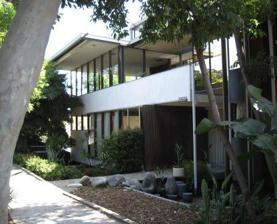
Building: Neutra VDL Studio and Residences
Country: United States of America
Year built: 1932
Historic buildings in California, United States United States historic place Richard and Dion Neutra VDL Research House II U.S. National Register of Historic Places U.S. National Historic Landmark Location 2300 Silver Lake Boulevard 2351 Edgewater Terrace Los Angeles, California Coordinates 34°5′54.43″N 118°15′37.64″W / 34.0984528°N 118.2604556°W / 34.0984528; -118.2604556 Area 4,200 square feet (lot size) 3,501 square feet (structures) Built 1932, razed 1963, rebuilt 1964 Architect Richard Neutra and Dion Neutra Architectural style Modern NRHP reference No. 03000774 Significant dates Added to NRHP May 8, 2009 Designated NHL December 23, 2016 Neutra VDL Studio and Residences , the home of architect Richard Neutra , is located in Los Angeles, California . It is also known as the Neutra Research House , the Van der Leeuw House , the Richard and Dion Neutra VDL Research House II , or the Richard and Dion Neutra VDL Research Houses and Studio . It was designed by Richard Neutra and his son Dion Neutra . The house is currently owned by California State Polytechnic University, Pomona , and is maintained by its College of Environmental Design . The property was added to the National Register of Historic Places in 2009, and was designated as a National Historic Landmark in 2016. History Originally built in 1932, the 2,000-square-foot (190 m 2 ) house was built for Neutra and his family and called the VDL Research House because it was built with a loan from Neutra's early patron, Cees H. Van der Leeuw, a wealthy Dutch industrialist and architecture aficionado. Neutra and his wife, Dione, raised their three sons at the house. He also ran his architecture practice out of a studio in the house until he later opened his design studio at the Neutra Office Building on Glendale Boulevard (a property that is also listed on the National Register of Historic Places). The original house was destroyed by fire in March 1963. Along with the house, the fire destroyed Neutra's collection of sketches, writings and architecture library. Neutra's son, Dion Neutra, rebuilt the house with his father's oversight.  The original footprint of the house was preserved, though a number of changes were made in the design.  One critic later wrote that the "original clarity was now gone, but the new house gained a jumpy visual complexity." In 1980, Neutra's widow donated the house, then valued at $207,500, to Cal Poly Pomona to be used by the university's College of Environmental Design faculty and students. The building was in some disrepair and in danger of deteriorating further, in 2008, when a fund-raising campaign to preserve it was launched. Architecture firm Marmol Radziner volunteered pro-bono services that include repairs to the roof, the reflecting pool, and the building's water intrusion and waterproofing issues. Improvements were completed during Phase I and II of the restoration project. Design Downstairs interior In his design of the VDL Research House, Neutra sought to show that the innovations of his Lovell Health House could be incorporated into designs for less affluent clients. Through use of natural lighting, glass walls opening onto patio gardens and mirrors, Neutra designed a space that was not confining and which reflected the nearby lake.  Neutra later wrote the following about the VDL Research House: I was convinced that high-density design could succeed in a fully human way, and I saw my new house as a concrete pilot project. I wanted to demonstrate that human beings, brought together in close proximity, can be accommodated in very satisfying circumstances, taking in that precious amenity called privacy. So armed with my memories and convictions, and in direct contrast to the sense-inimical mien of my boyhood surroundings, I planted three families on my ordinary 60-by-70-foot lot, next to Silver Lake. And I was able to arrange things in such a way as to embellish our lives with abundant plantings and bracing vistas. One felt a great sense of freedom in the VDL, as everything was carefully planned to avoid interference between the various zones of the house, and there were many options for getting off by oneself. View of upper floor Neutra later took pride in the fact "hundreds of perfect strangers have been coming by the house every year," many coming to a halt, "somehow mesmerized, and perhaps wistfully wondering why this constructive figment of clarity and composure hadn't grown on Los Angeles generally." It was not only strangers that admired the Neutra VDL compound. Over a forty-year period stars of the second generation of California modernism like Gregory Ain, Harwell Harris and Raphael Soriano started their careers here. Famous clients like the director Josef von Sternberg and Edgar Kaufmann spelled out their needs to Neutra here. A cultural salon for Los Angeles hosted visitors such as Frank Lloyd Wright, Alvaar Alto, Charles and Ray Eames and many others. The social history of this place has been documented at neutrahistory.org Upstairs interior One critic later said of the house: Even a down-on-his-luck architect deserves humane housing. When the budding Modernist hero Richard Neutra built a home along Silver Lake Reservoir in 1932, he had a budget of $10,000 and a tiny sliver of land. What he built became a nimble experiment in urban living. The small rooms in the house are arranged around an open staircase and have "austere, built-in furniture, all in neutral tones." It has been said that the "house's strength came from its temporal quality: Light, water and air were meant to induce a wholesome life." The house was Neutra's third commission in the United States and was built four years after the Lovell Health House in Los Feliz. The Research House later became the focus of a cluster of ten Neutra-designed houses on Argent Place overlooking Silver Lake. The house is located just a few hundred yards from the Neutra Office Building , Neutra's offices from 1950 to 1970, which is also NRHP-listed. The house is open for tours led by Cal Poly Pomona architecture students on Saturdays. It is the only Neutra-designed house that is regularly open to the public. References